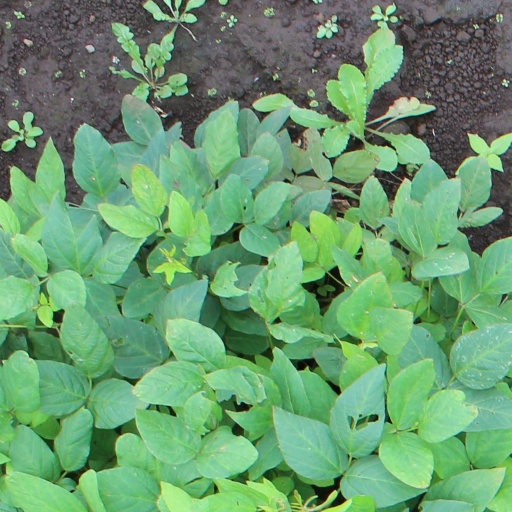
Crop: soybean